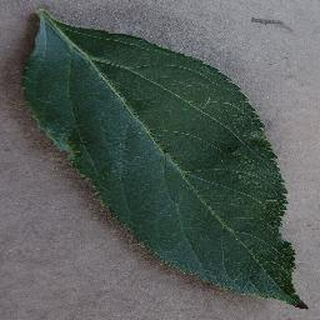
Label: healthy_apple